The Amazing Race 8

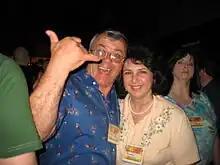
Tony and Marion Paolo

Stassi Schroeder later appeared in the Oxygen reality series "Queen Bees". Schroeder later appeared on the Bravo reality series "Vanderpump Rules" as a part of that cast for eight seasons. In 2011, Brian and Marion Paolo appeared on the HGTV reality show "House Hunters". Billy and Carissa Gaghan wrote introductions for "My Ox Is Broken", a book about "The Amazing Race".